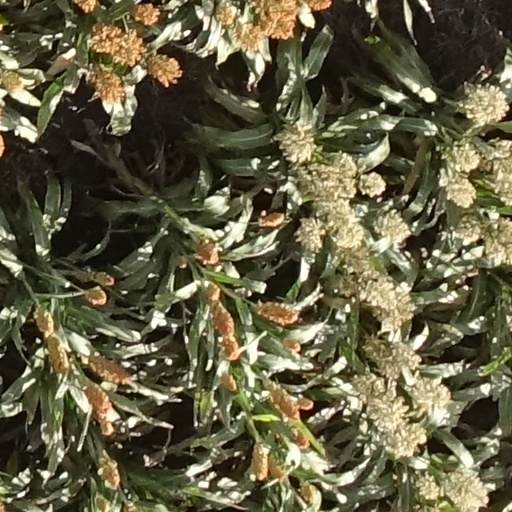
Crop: sorghum